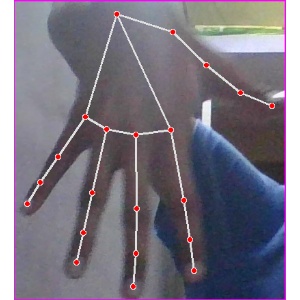
अक्षर: ढ